Slavic Native Faith and politics

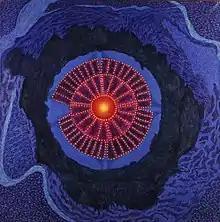
"Arkaim Shining"—Russian artist Lola V. Lonli, 2013

Although Rodnover historiosophy is typically rooted in spiritual conviction rather than in arguments that would be acceptable within contemporary Western scientific paradigms, many Rodnovers seek to promote their beliefs about the past within the academia. For instance, in 2002 Serbian practitioners established Svevlad, a research group devoted to historical Slavic religion which simulated academic discourse but was "highly selective, unsystematic, and distorted" in its examination of the evidence. In Poland, archaeologists and historians have been hesitant about any contribution that Rodnovers can make to understandings of the past. Similarly, in Russia, many of the larger and more notable universities refuse to give a platform to Rodnover views, but smaller, provincial institutions have sometimes done so.